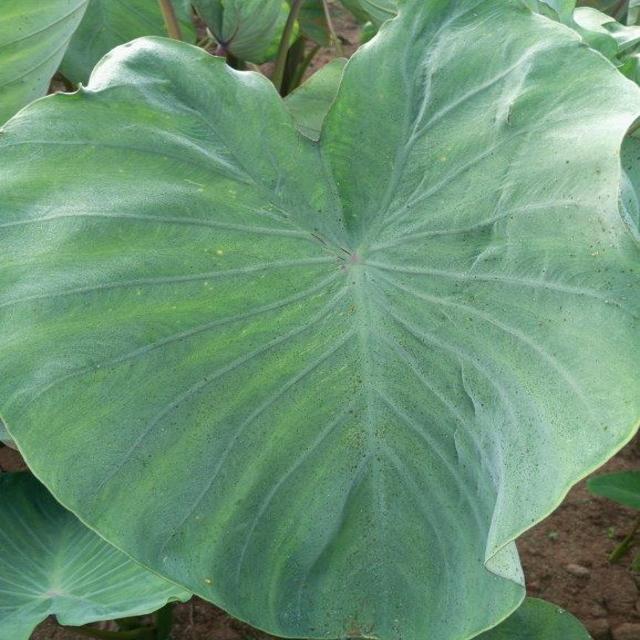
Label: Healthy